SS Assyrian (1914)

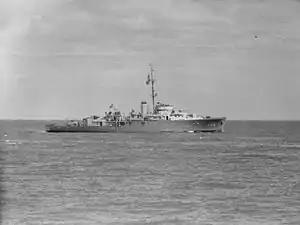
rescued "Assyrian"s survivors

In September 1940 "Assyrian" loaded 3,700 tons of grain and sailed from New Orleans to Bermuda, where she joined Convoy BHX 77 to Halifax. There BHX 77 joined Convoy HX 77 to Liverpool, but "Assyrian" went to Sydney, Nova Scotia where she joined Convoy SC 7, which left for Liverpool on 5 October. "Assyrian"s Master was Reginald Kearon and she carried the convoy commodore, retired vice admiral Lachlan Mackinnon.